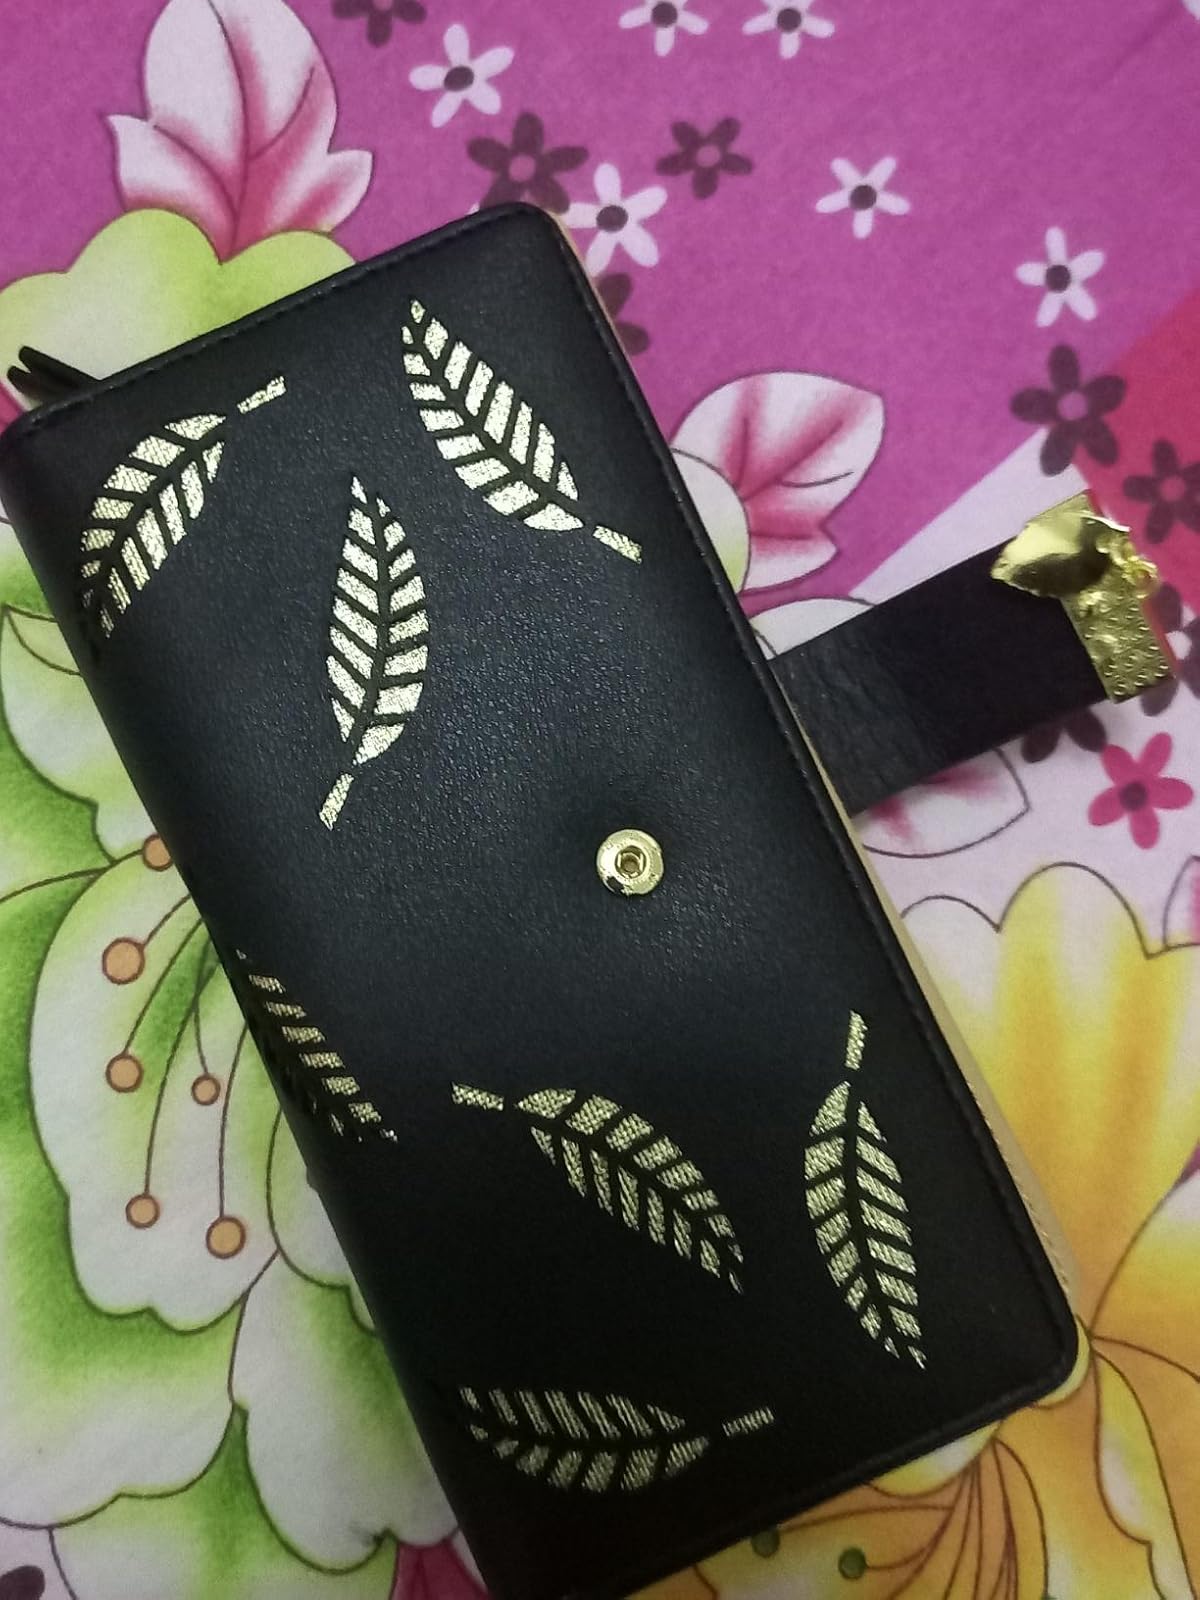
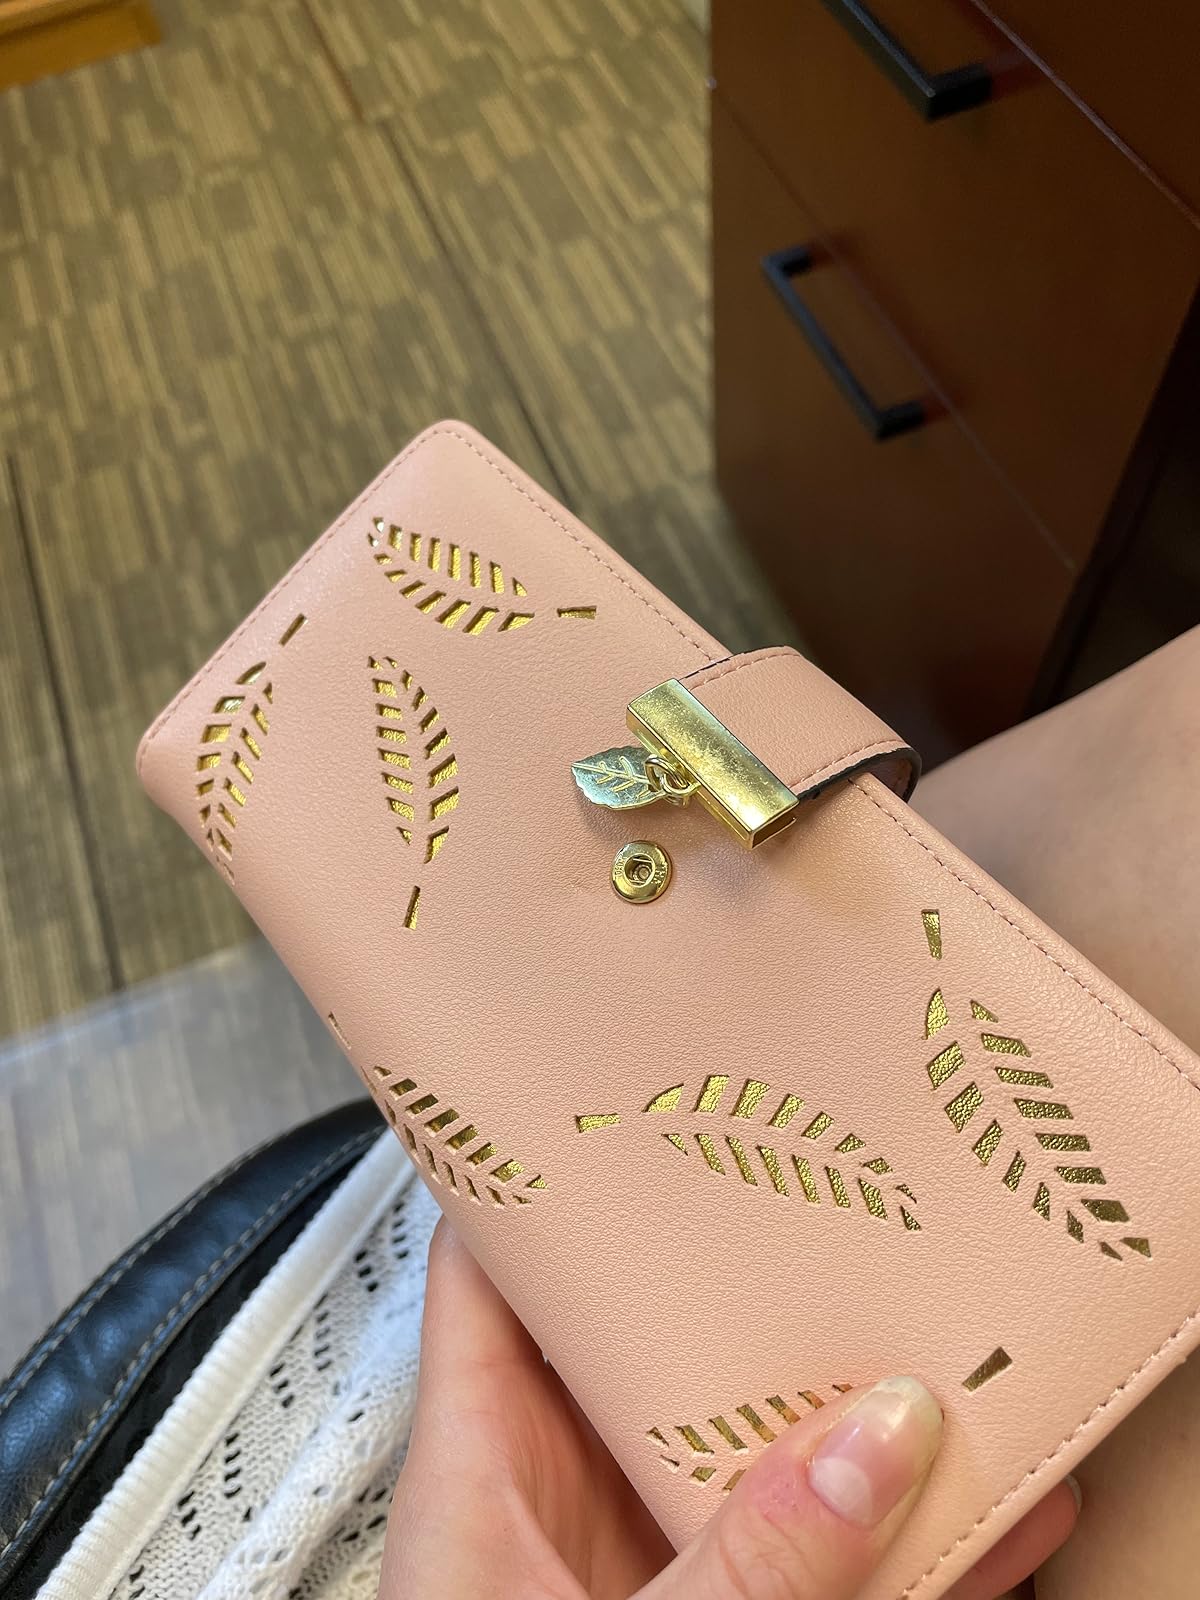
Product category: accessories_handbag
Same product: no